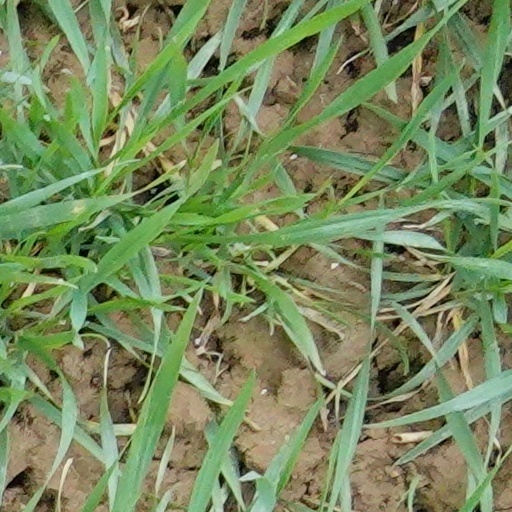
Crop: wheat